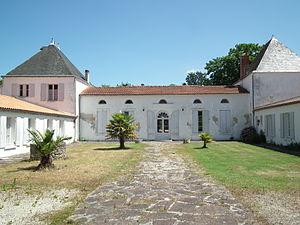
Logis de La Granderie à Etaules
Étaules est une commune du Sud-Ouest de la France, située dans le département de la Charente-Maritime et la région Nouvelle-Aquitaine. Ses habitants sont appelés les Étaulais et les Étaulaises.